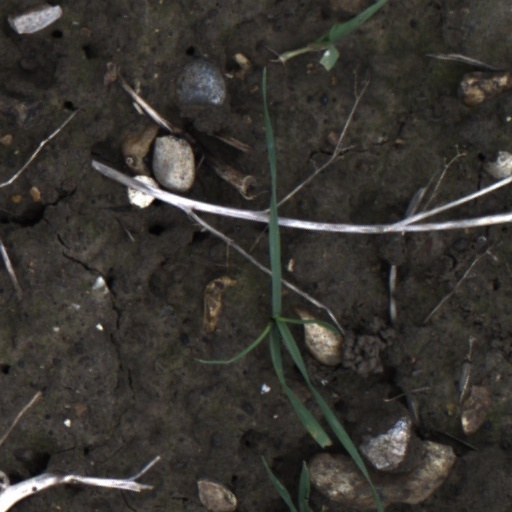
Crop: wheat